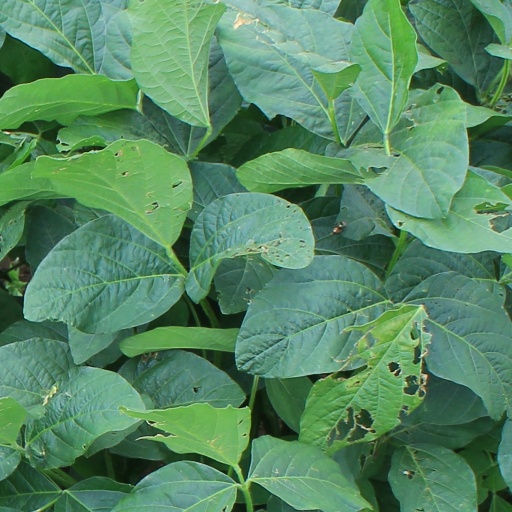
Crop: soybean